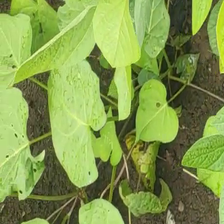
Weed species: Obscure_morning _glory(Ipomoea obscura)